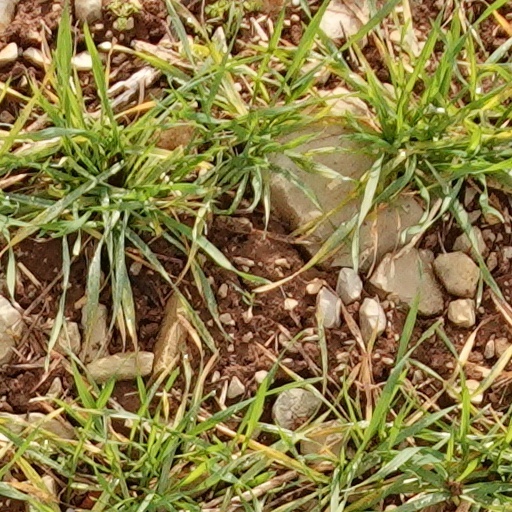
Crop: wheat